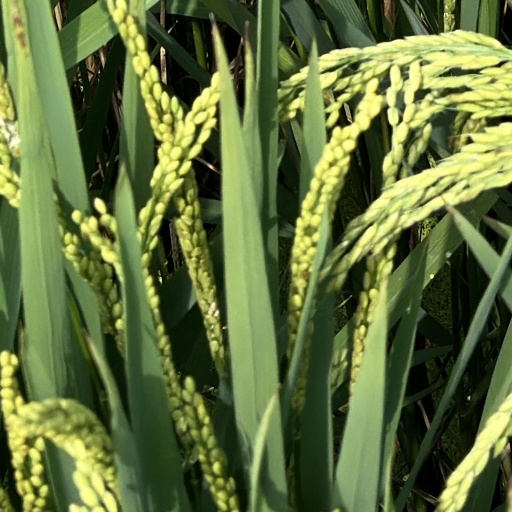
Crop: rice